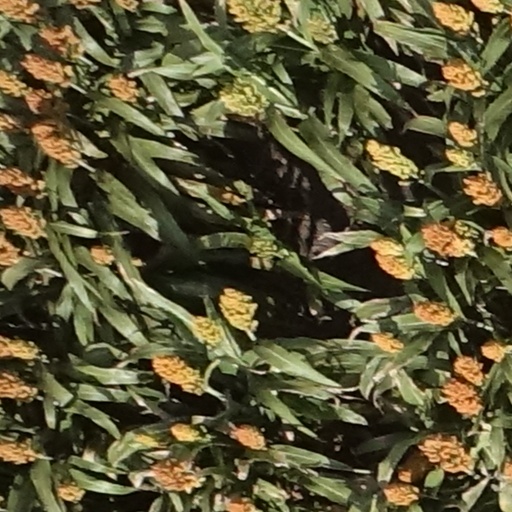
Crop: sorghum